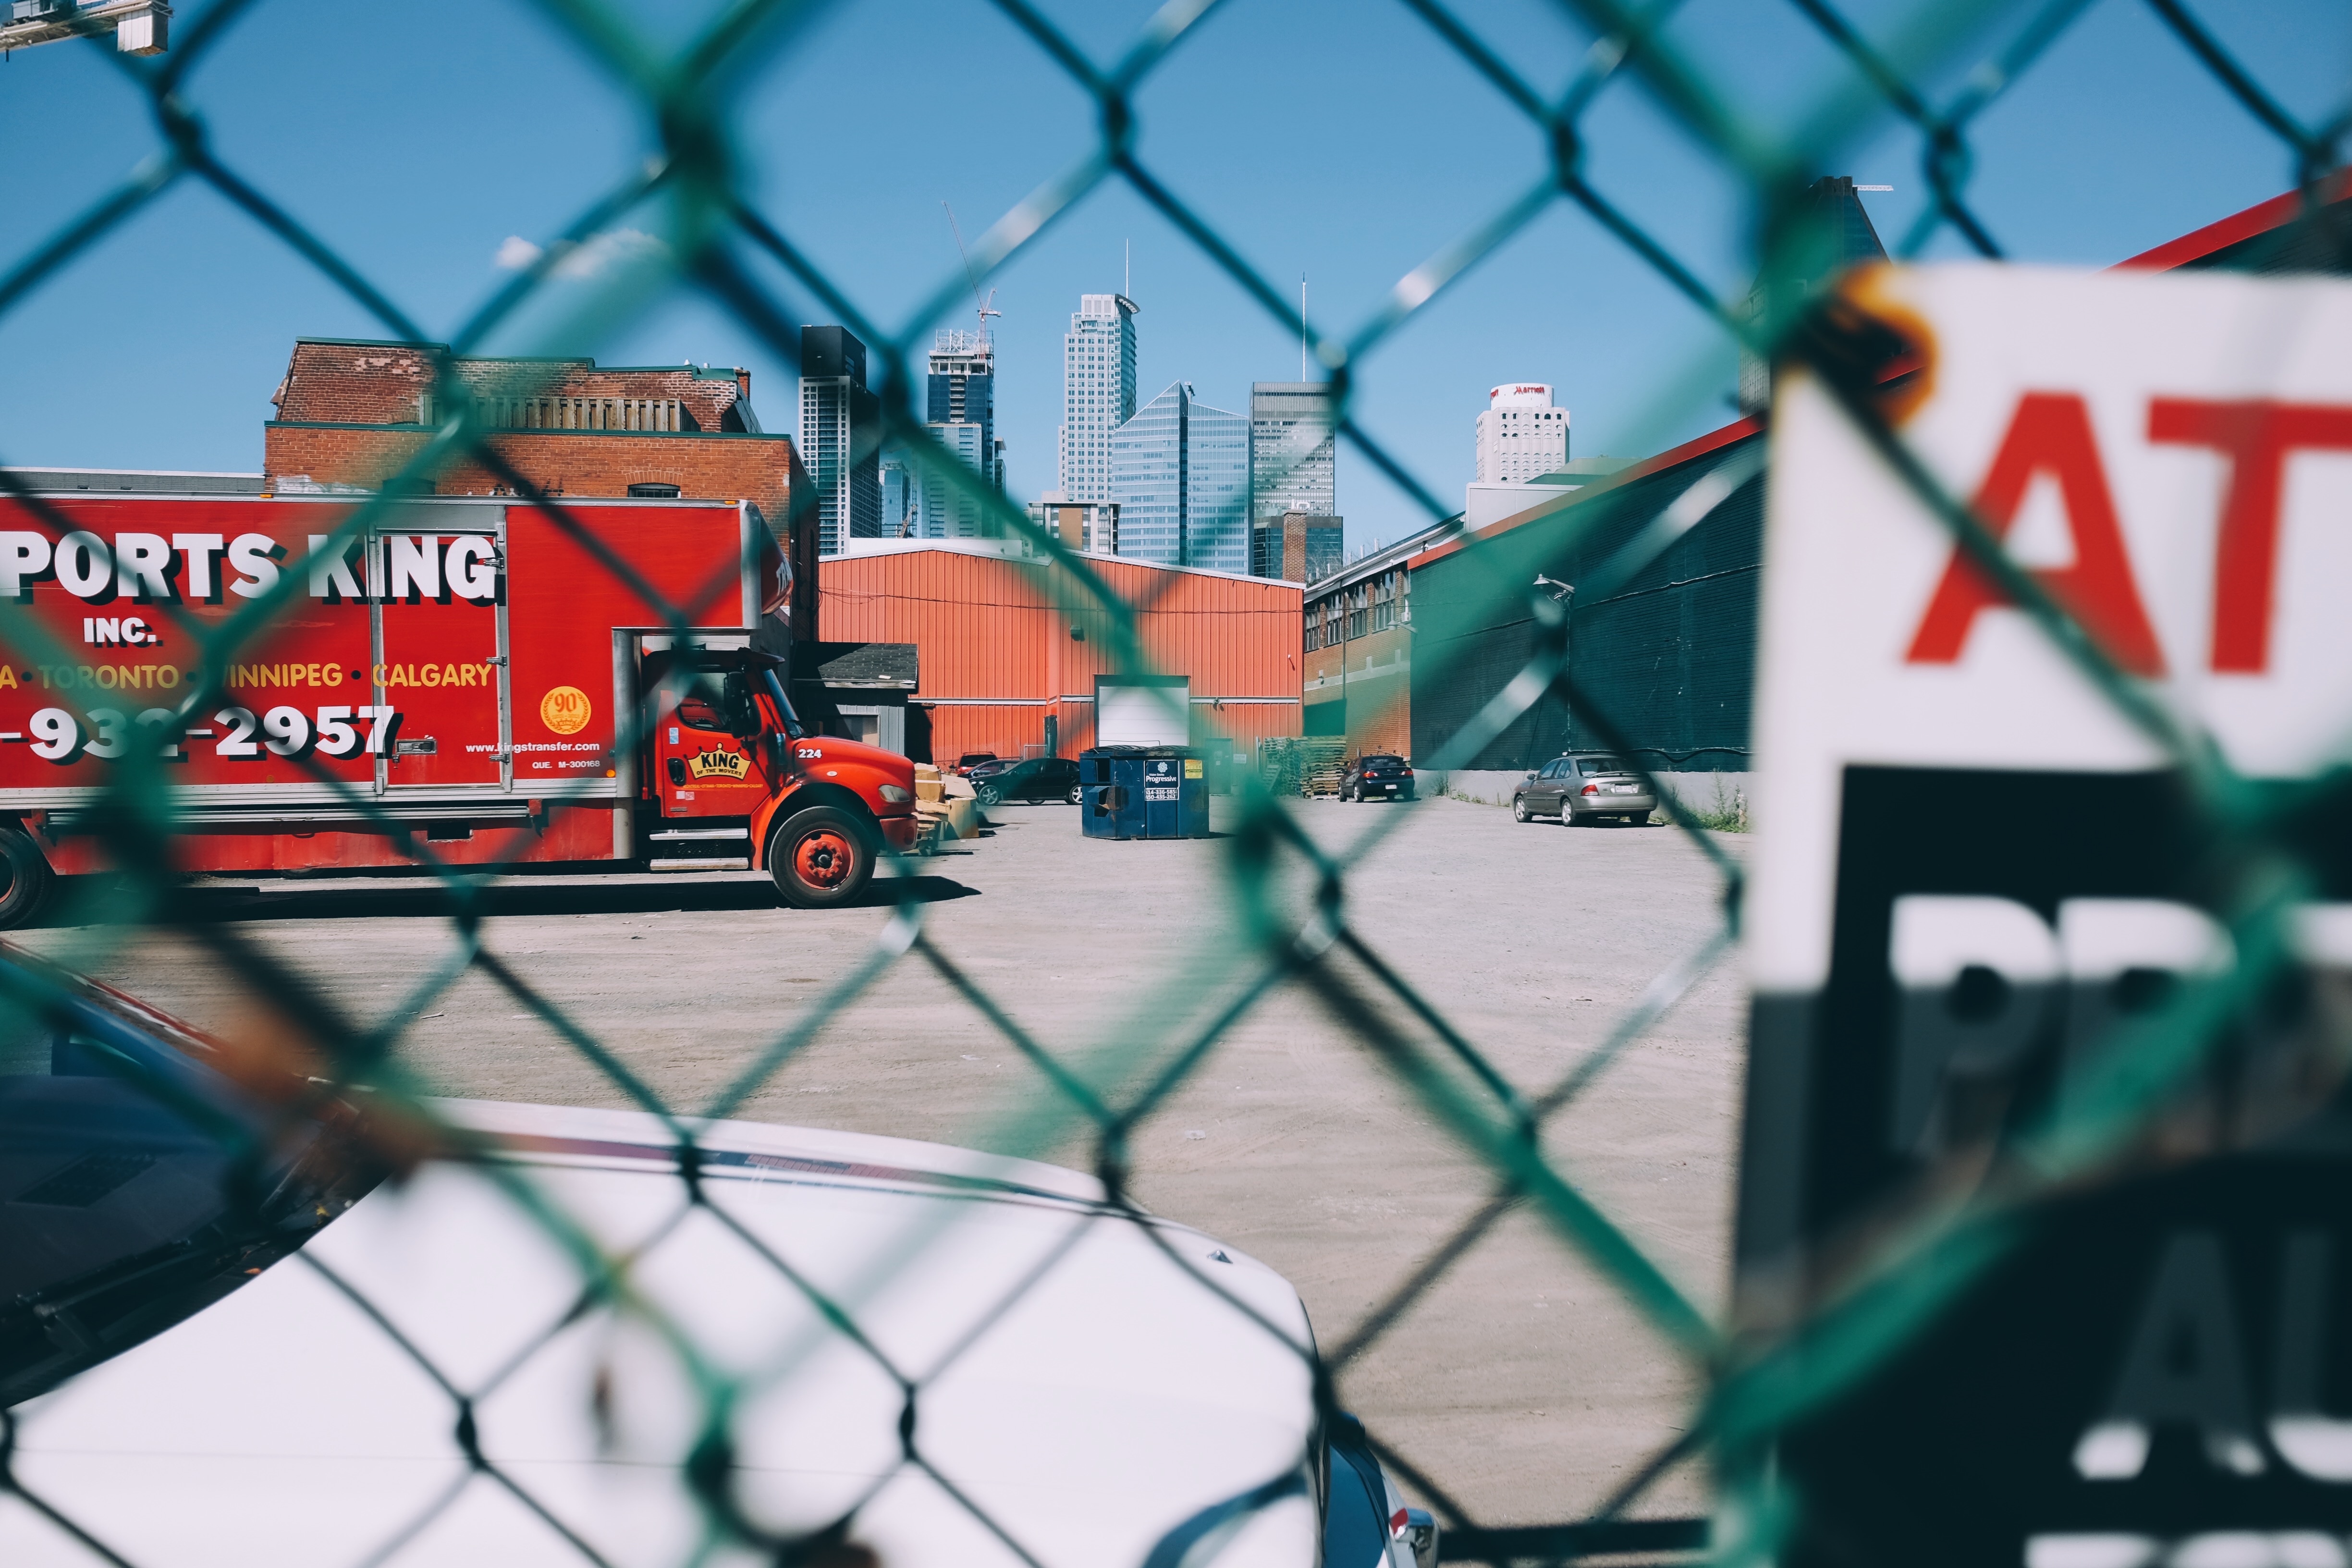
color, stadium, art